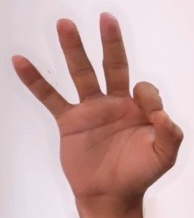
ASL sign: 9